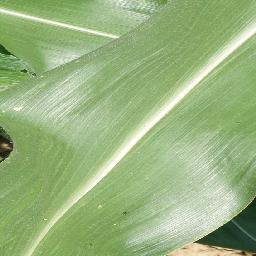
Label: Corn___healthy